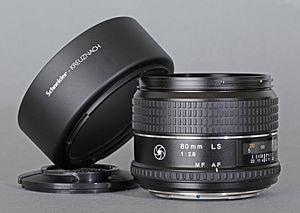
Schneider Kreuznach est un fabricant d'optique basé à Bad Kreuznach, Allemagne.